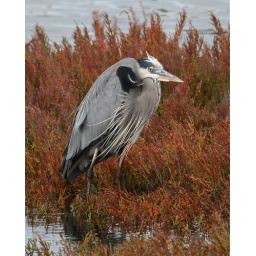
A Great Blue Heron in a field of red